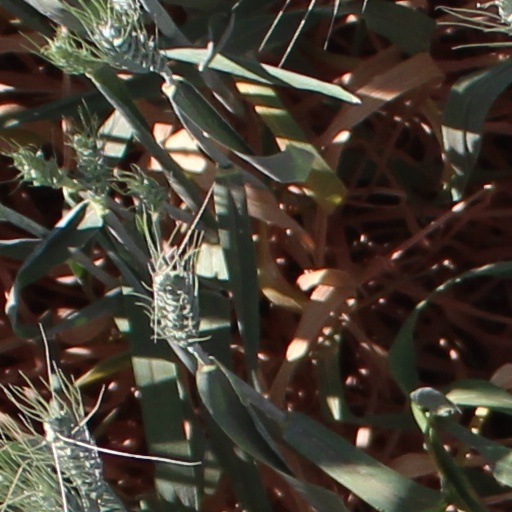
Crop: wheat